Ralph Abraham (politician)

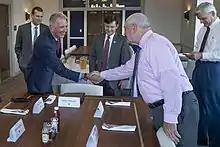
Abraham greeting Secretary of Agriculture Sonny Perdue in 2018

Abraham believes the Affordable Care Act should be repealed. He opposes the expansion of Medicaid.